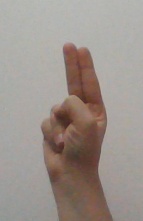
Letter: taa